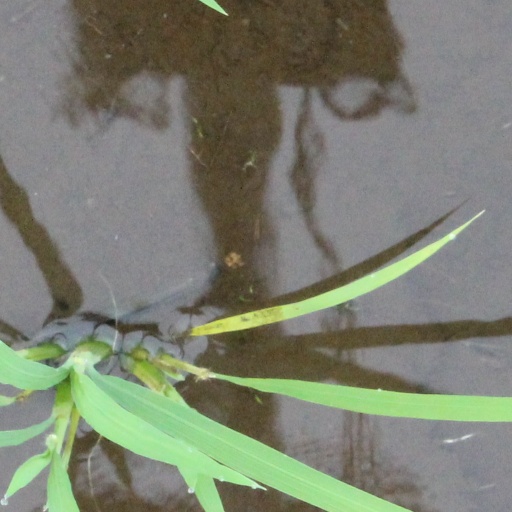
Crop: rice